Gravity knife

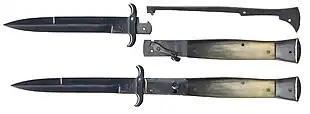
Folding "false" gravity knife

The illustration shows the internal parts of a 1960s Japanese import 'false' gravity knife. Other knives may be considered 'false' gravity knives, including certain lock-back and liner lock folding knives that will not lock a blade in both open and closed positions.